Law enforcement in Poland

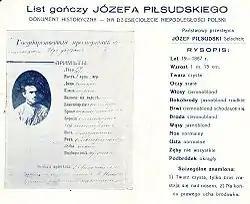
1887 Russian 'wanted' poster for future Polish Marshal of Poland and Chief of State, Józef Piłsudski

Law enforcement in Poland consists of the Police ("Policja"), City Guards (named in urban areas ""Straż Miejska"" or in rural areas ""Straż Gminna"", which is a type of municipal police), and several smaller specialised agencies. The "Prokuratura Krajowa" (the Polish public prosecutor) and an independent judiciary also play an important role in the maintenance of law and order.